Aceria nervisequa

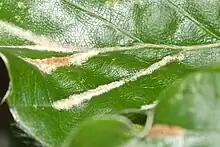

Found in Europe, including Bosnia and Herzegovina, Croatia, Czech Republic, Denmark, France, Germany, Great Britain (common), Ireland, Italy, Kosovo, Latvia, Luxembourg, Montenegro, Netherlands, North Macedonia, Poland and Serbia.